Piero Dorazio

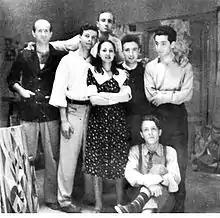
"Forma 1 artists": Pietro Consagra, Mino Guerrini, Ugo Attardi, Carla Accardi, Achille Perilli, Antonio Sanfilippo, Giulio Turcato, and Piero Dorazio (sitting below).

Dorazio was born in Rome. His father was a civil servant, while his mother was interested in history and art. Dorazio attended Julius Caesar Lyceum (high school) in Rome. The family fled to their homeland province of Abruzzo in 1943. After the war, Dorazio worked briefly as a translator for the British Army and then studied architecture at the University of Rome.